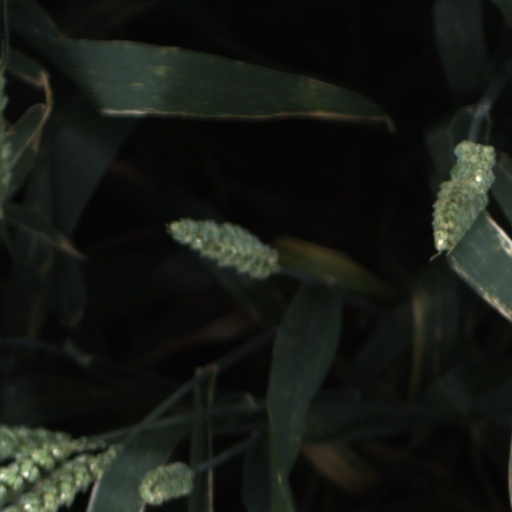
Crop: wheat